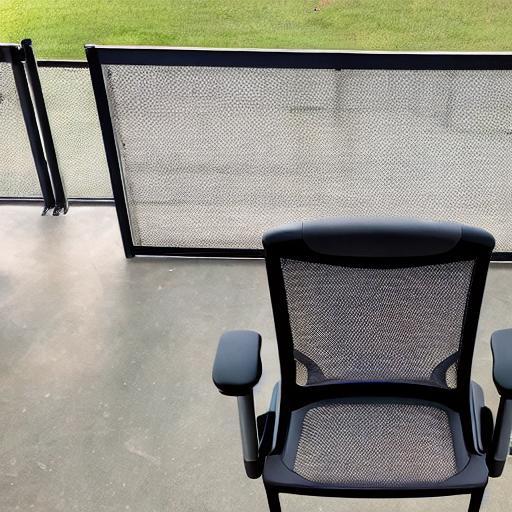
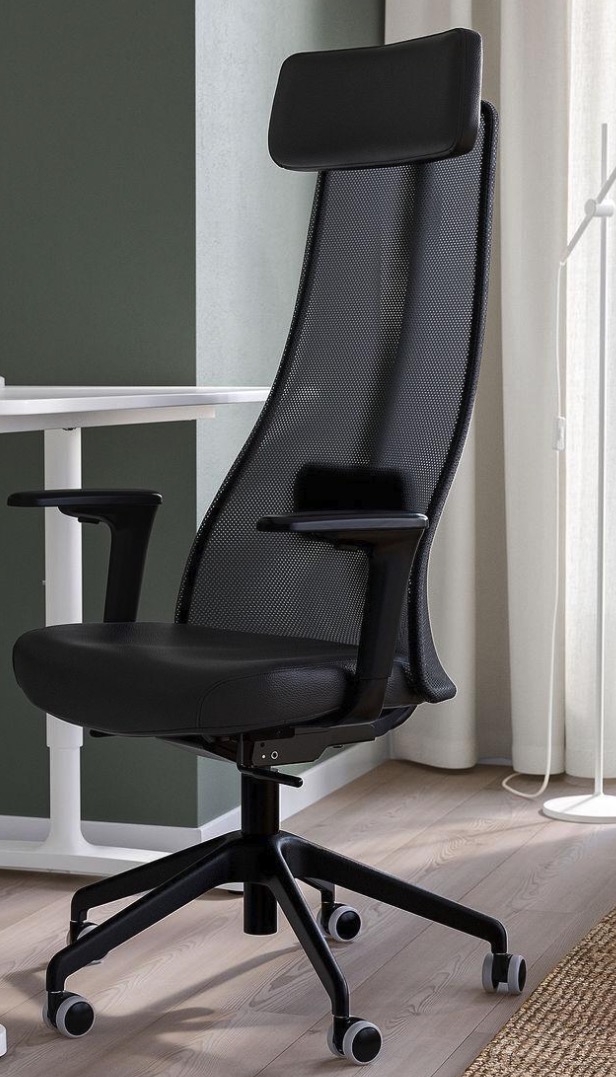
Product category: items_chair
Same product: no